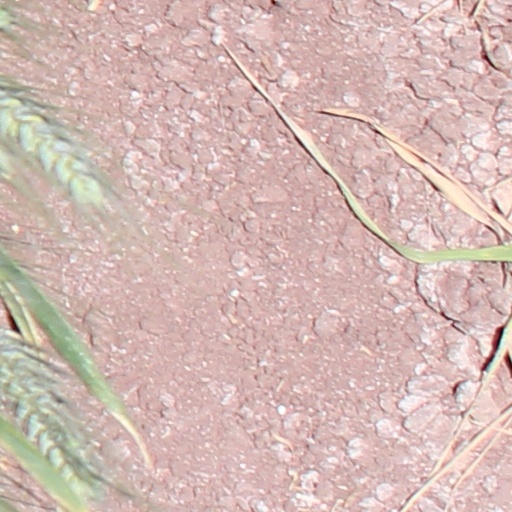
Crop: wheat